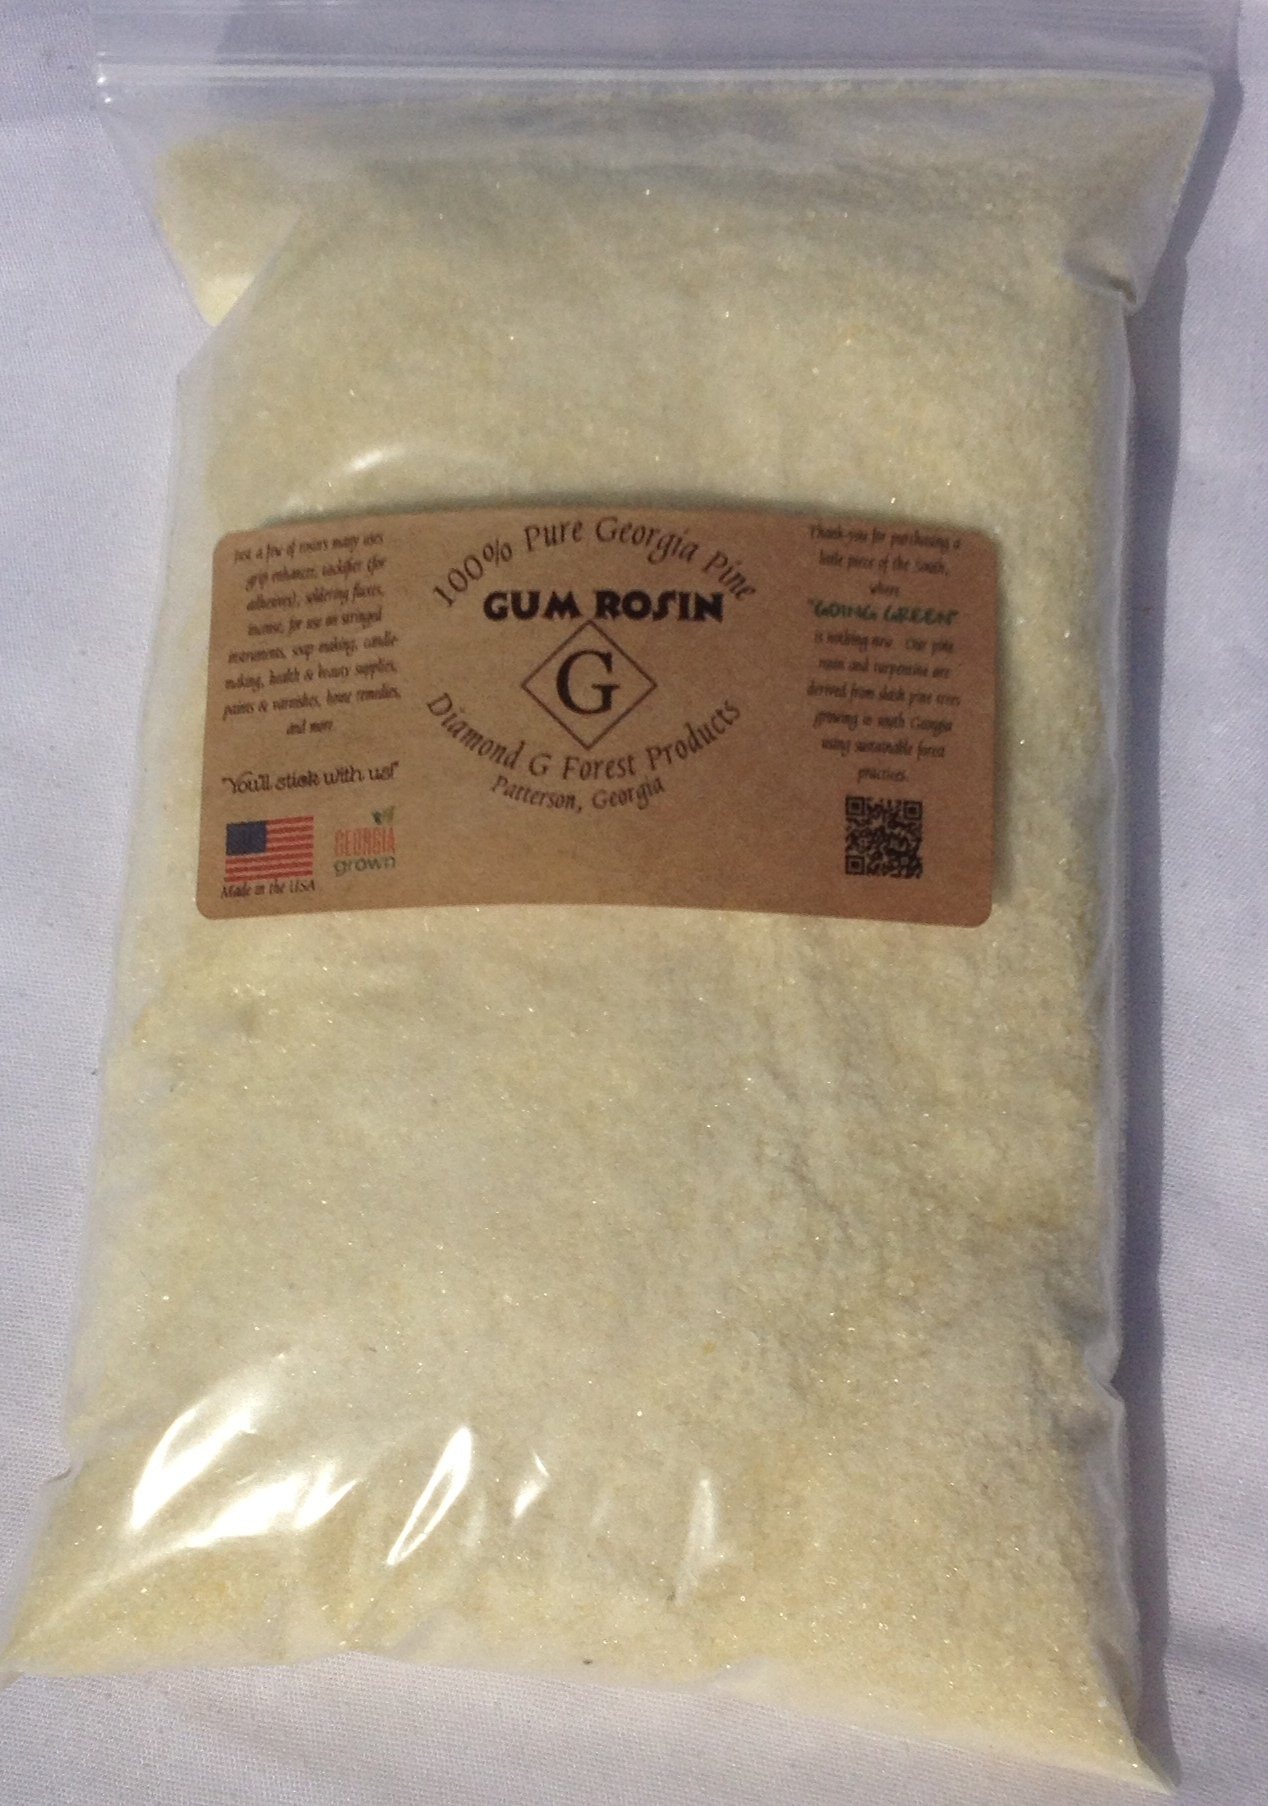
Item Name: Diamond 1 Lb Powdered Pine Gum Rosin
Bullet Point 1: made in the USA
Bullet Point 2: all natural product
Bullet Point 3: made from slash pine trees growing in Georgia
Bullet Point 4: eco-friendly, sustainable forest product
Product Description: Our pine gum rosin is derived from slash pine trees (pinus elliottii) growing in south Georgia, USA, using sustainable forest practices. We harvest the raw pine gum ourselves. Then, we fire distill the raw gum right here on our farm using basically the same methods used for hundreds of years. Finally, we package, label, and ship our products all by hand. Attention to detail is paramount in our business. Our goal is to maintain the historical integrity of pure gum spirits of turpentine and pine gum rosin while also providing our customers with premier products they can afford. Our pine gum rosin, also called colophony, has many uses, among which are ... tackifiers (for adhesives) grip enhancers (for use by athletes) incense for use on stringed instruments soldering fluxes hobbies/crafts (soap-making, candle-making, etc.) health and beauty supplies home remedies paints and varnishes. Our pine gum rosin is not listed as a food-grade item and therefore is not for internal use. Please note that during the hot Summer months, this product may melt and re-solidify during shipping. Our rosin is an organic compound, and we do not add any chemicals to alter the softening point. This means that it may arrive in a more solid mass, with a bit darker color than is pictured. This will not change the composition of the rosin. If it's important to you that the rosin be in a powdered, pebble, or rock form, then you may wish to place orders during the cooler months.
Value: 1.0
Unit: Count

Price: 32.22